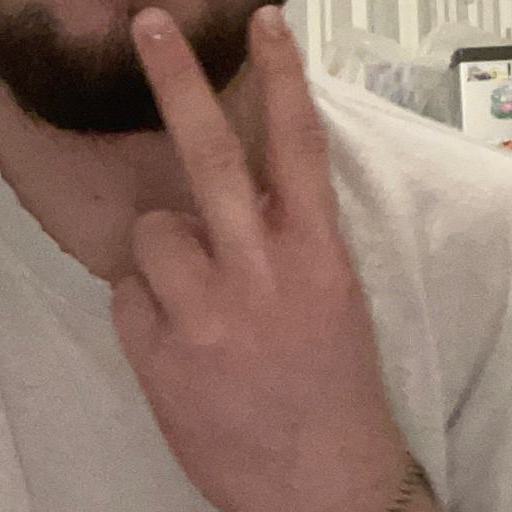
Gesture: peace_inverted